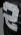
Number: 2